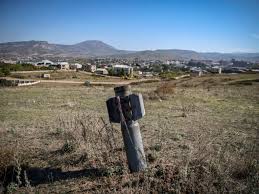
Label: BM-30